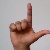
The image shows a hand gesture representing the letter 'L' in Indian Sign Language.